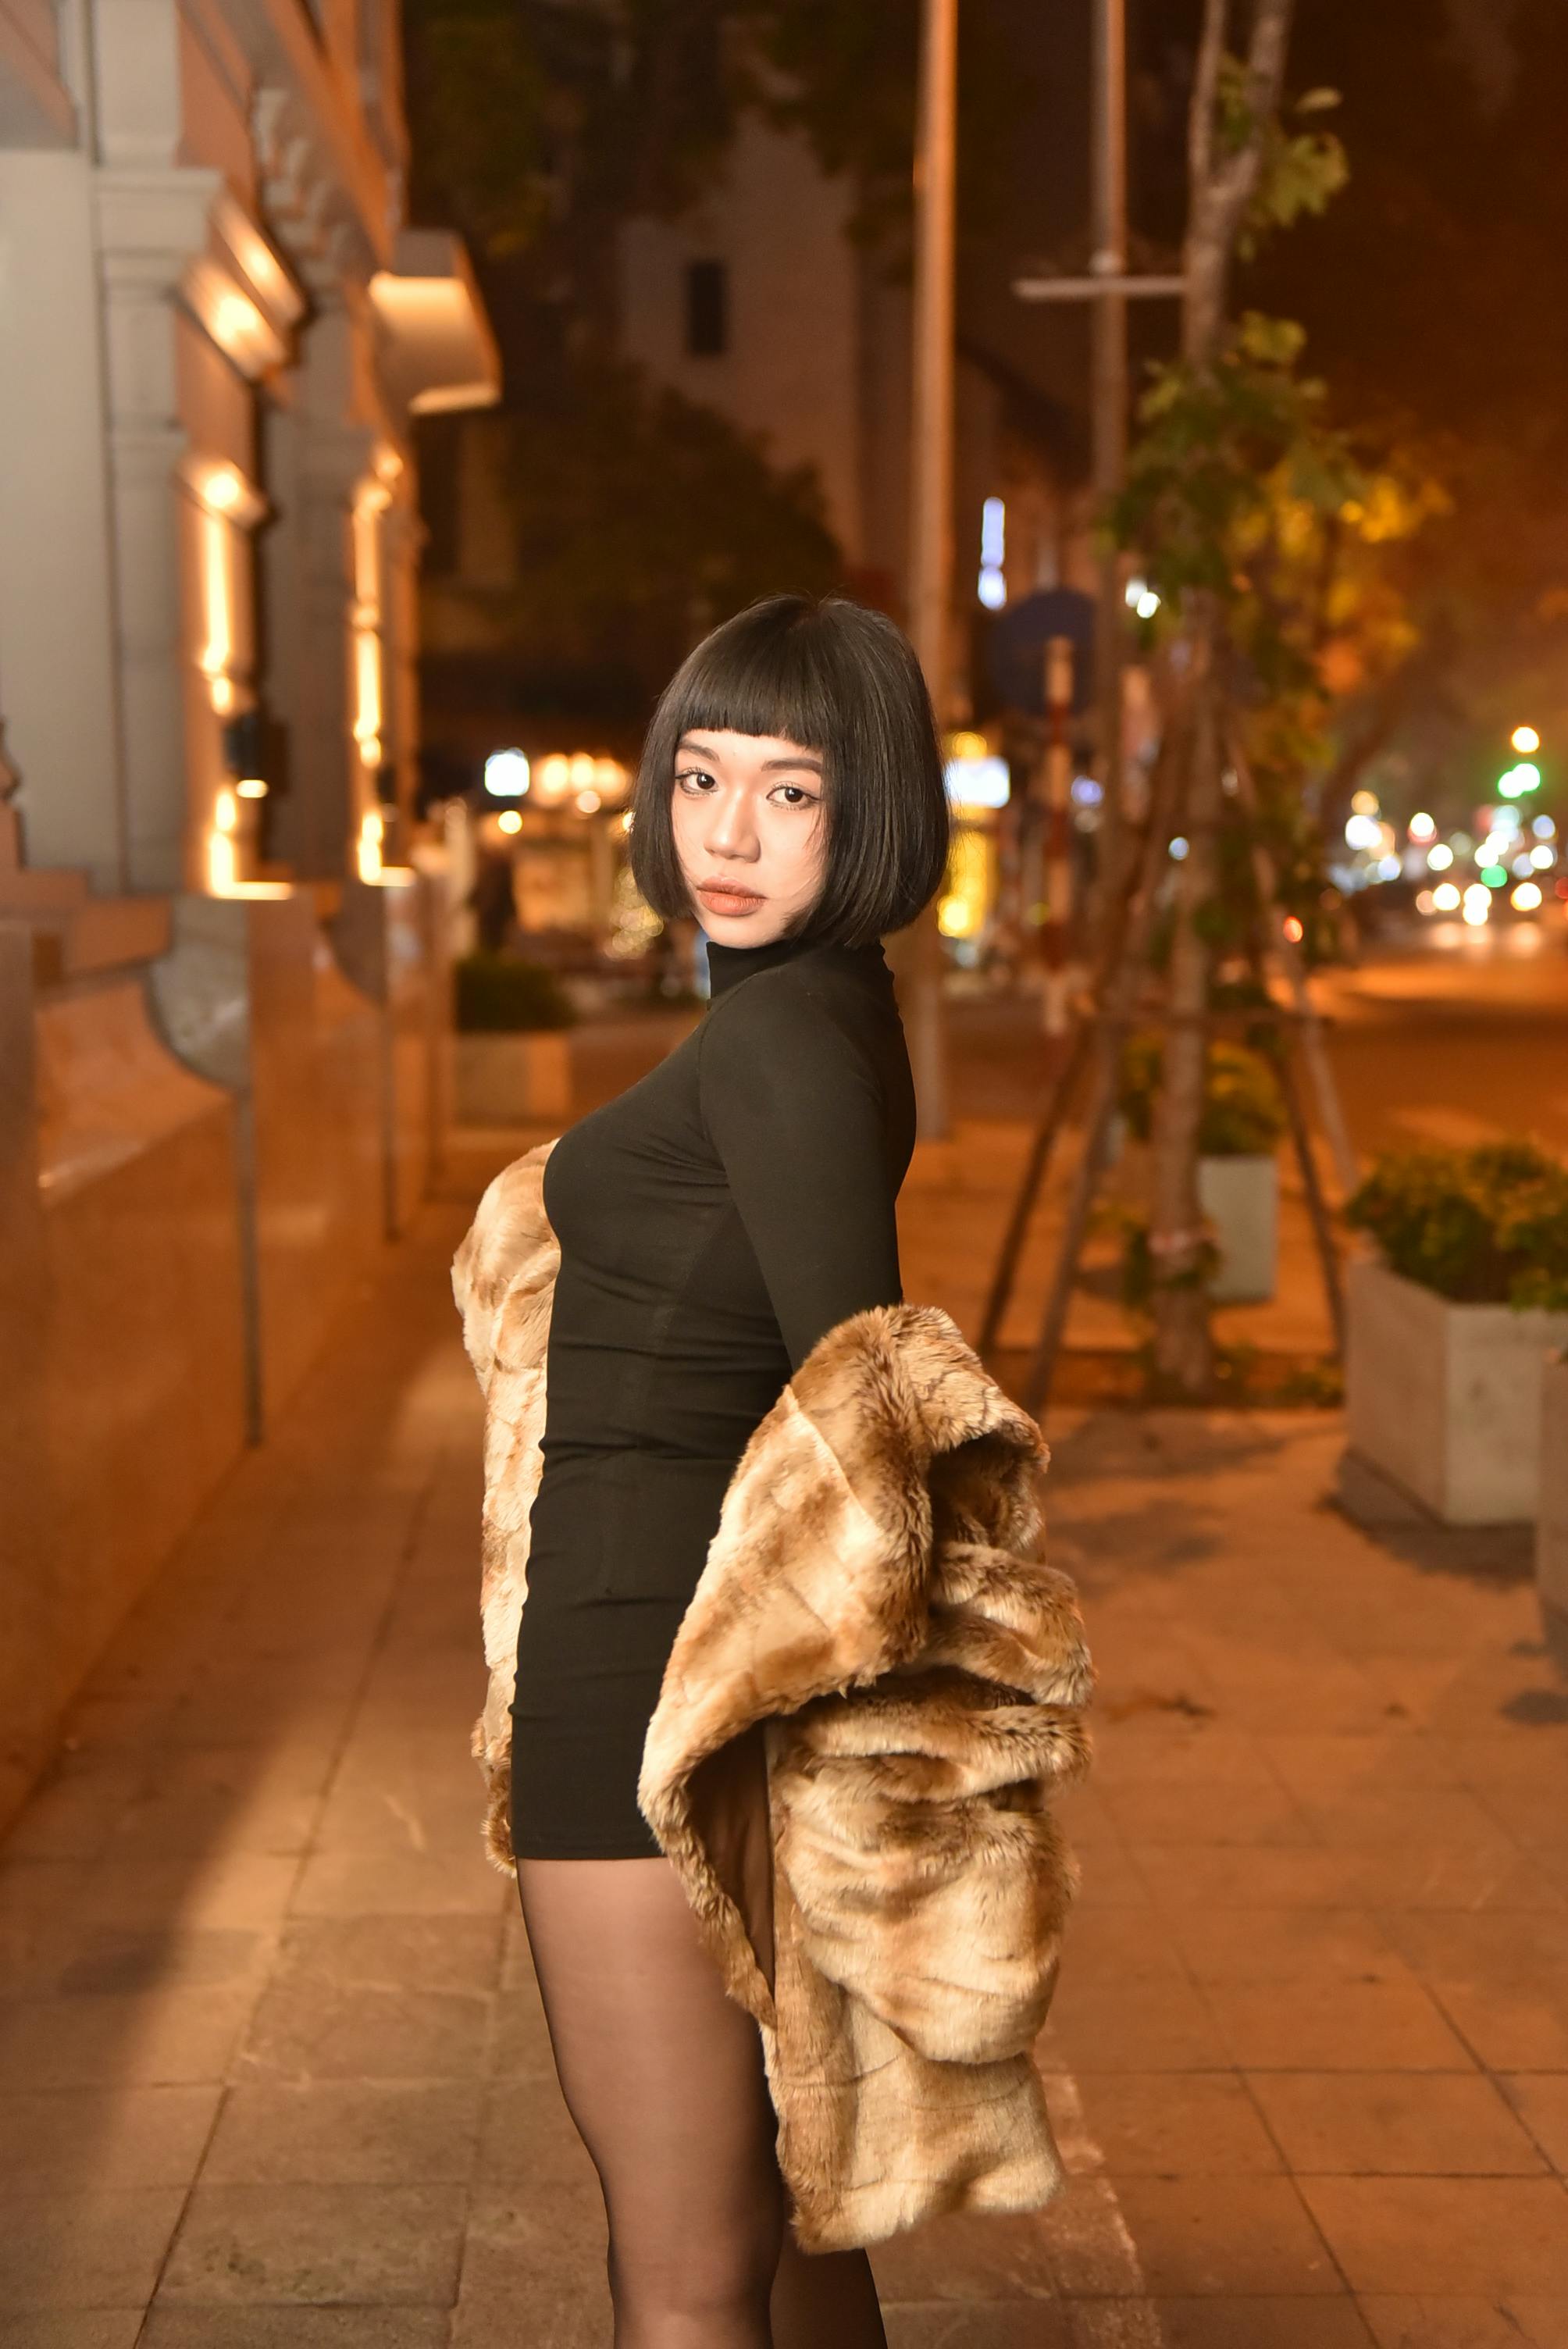
woman, beauty, fashion, black hair, black, thigh, knee, long hair, model, photo shoot, fashion model, fur, fur clothing, bangs, tights, makeover